Sky position (RA, Dec in degrees): 235.35, 8.057
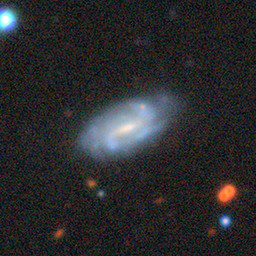
Galaxy morphology: Barred Spiral Galaxies